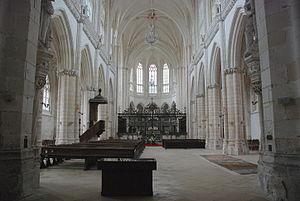
l'abbatiale à Saint-Riquier, France
L'église abbatiale de Saint-Riquier est un édifice religieux majeur de la Picardie. Elle constitue avec la collégiale Saint-Vulfran d'Abbeville et la chapelle du Saint-Esprit de Rue l'un des plus beaux spécimens de l'art gothique flamboyant en Picardie maritime. Faisant partie d'un ensemble monumental plus vaste, l'abbatiale est classée au titre des monuments historiques dès |1840.